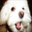
Label: dog